Vava (rapper)

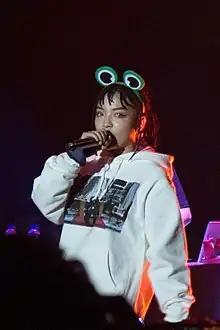
Mao at a performance in 2019

Mao Yanqi (born 29 October 1995), professionally known as Vava, is a Chinese rapper and singer from Ya'an, Sichuan. Her English stage name Vava is a synonym for "doll" in Chinese, chosen as she had a "baby face" when she was little.